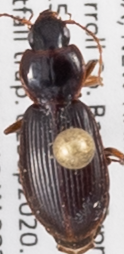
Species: Synuchus impunctatus
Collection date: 2020-09-02
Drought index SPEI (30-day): -0.976
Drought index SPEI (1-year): -0.156
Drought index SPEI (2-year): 0.558